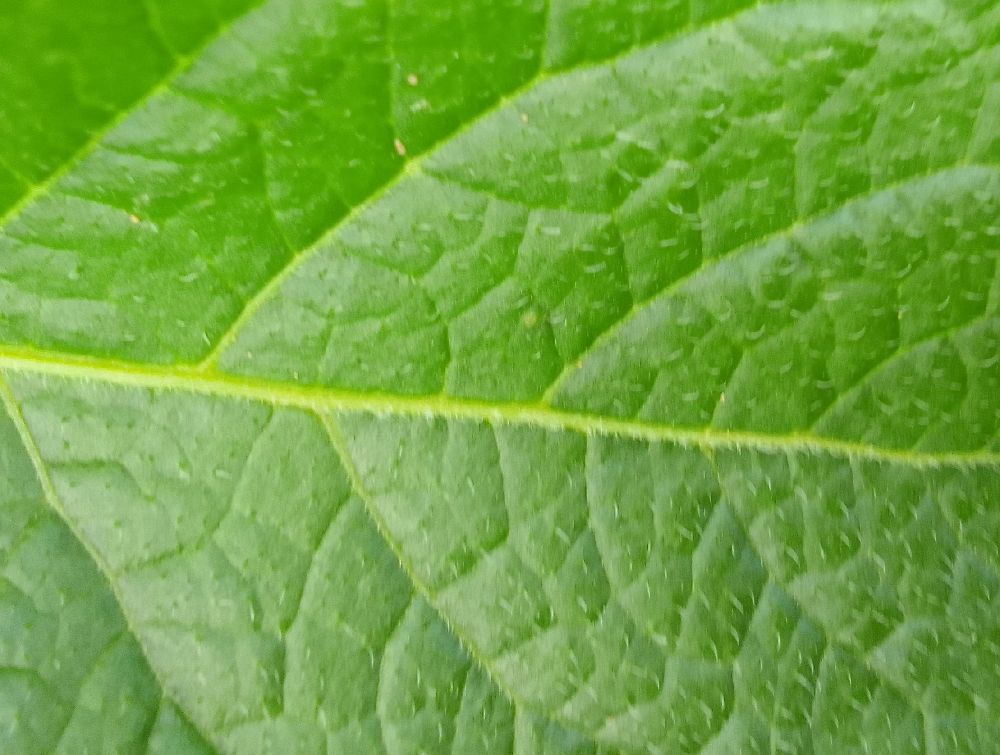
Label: Healthy